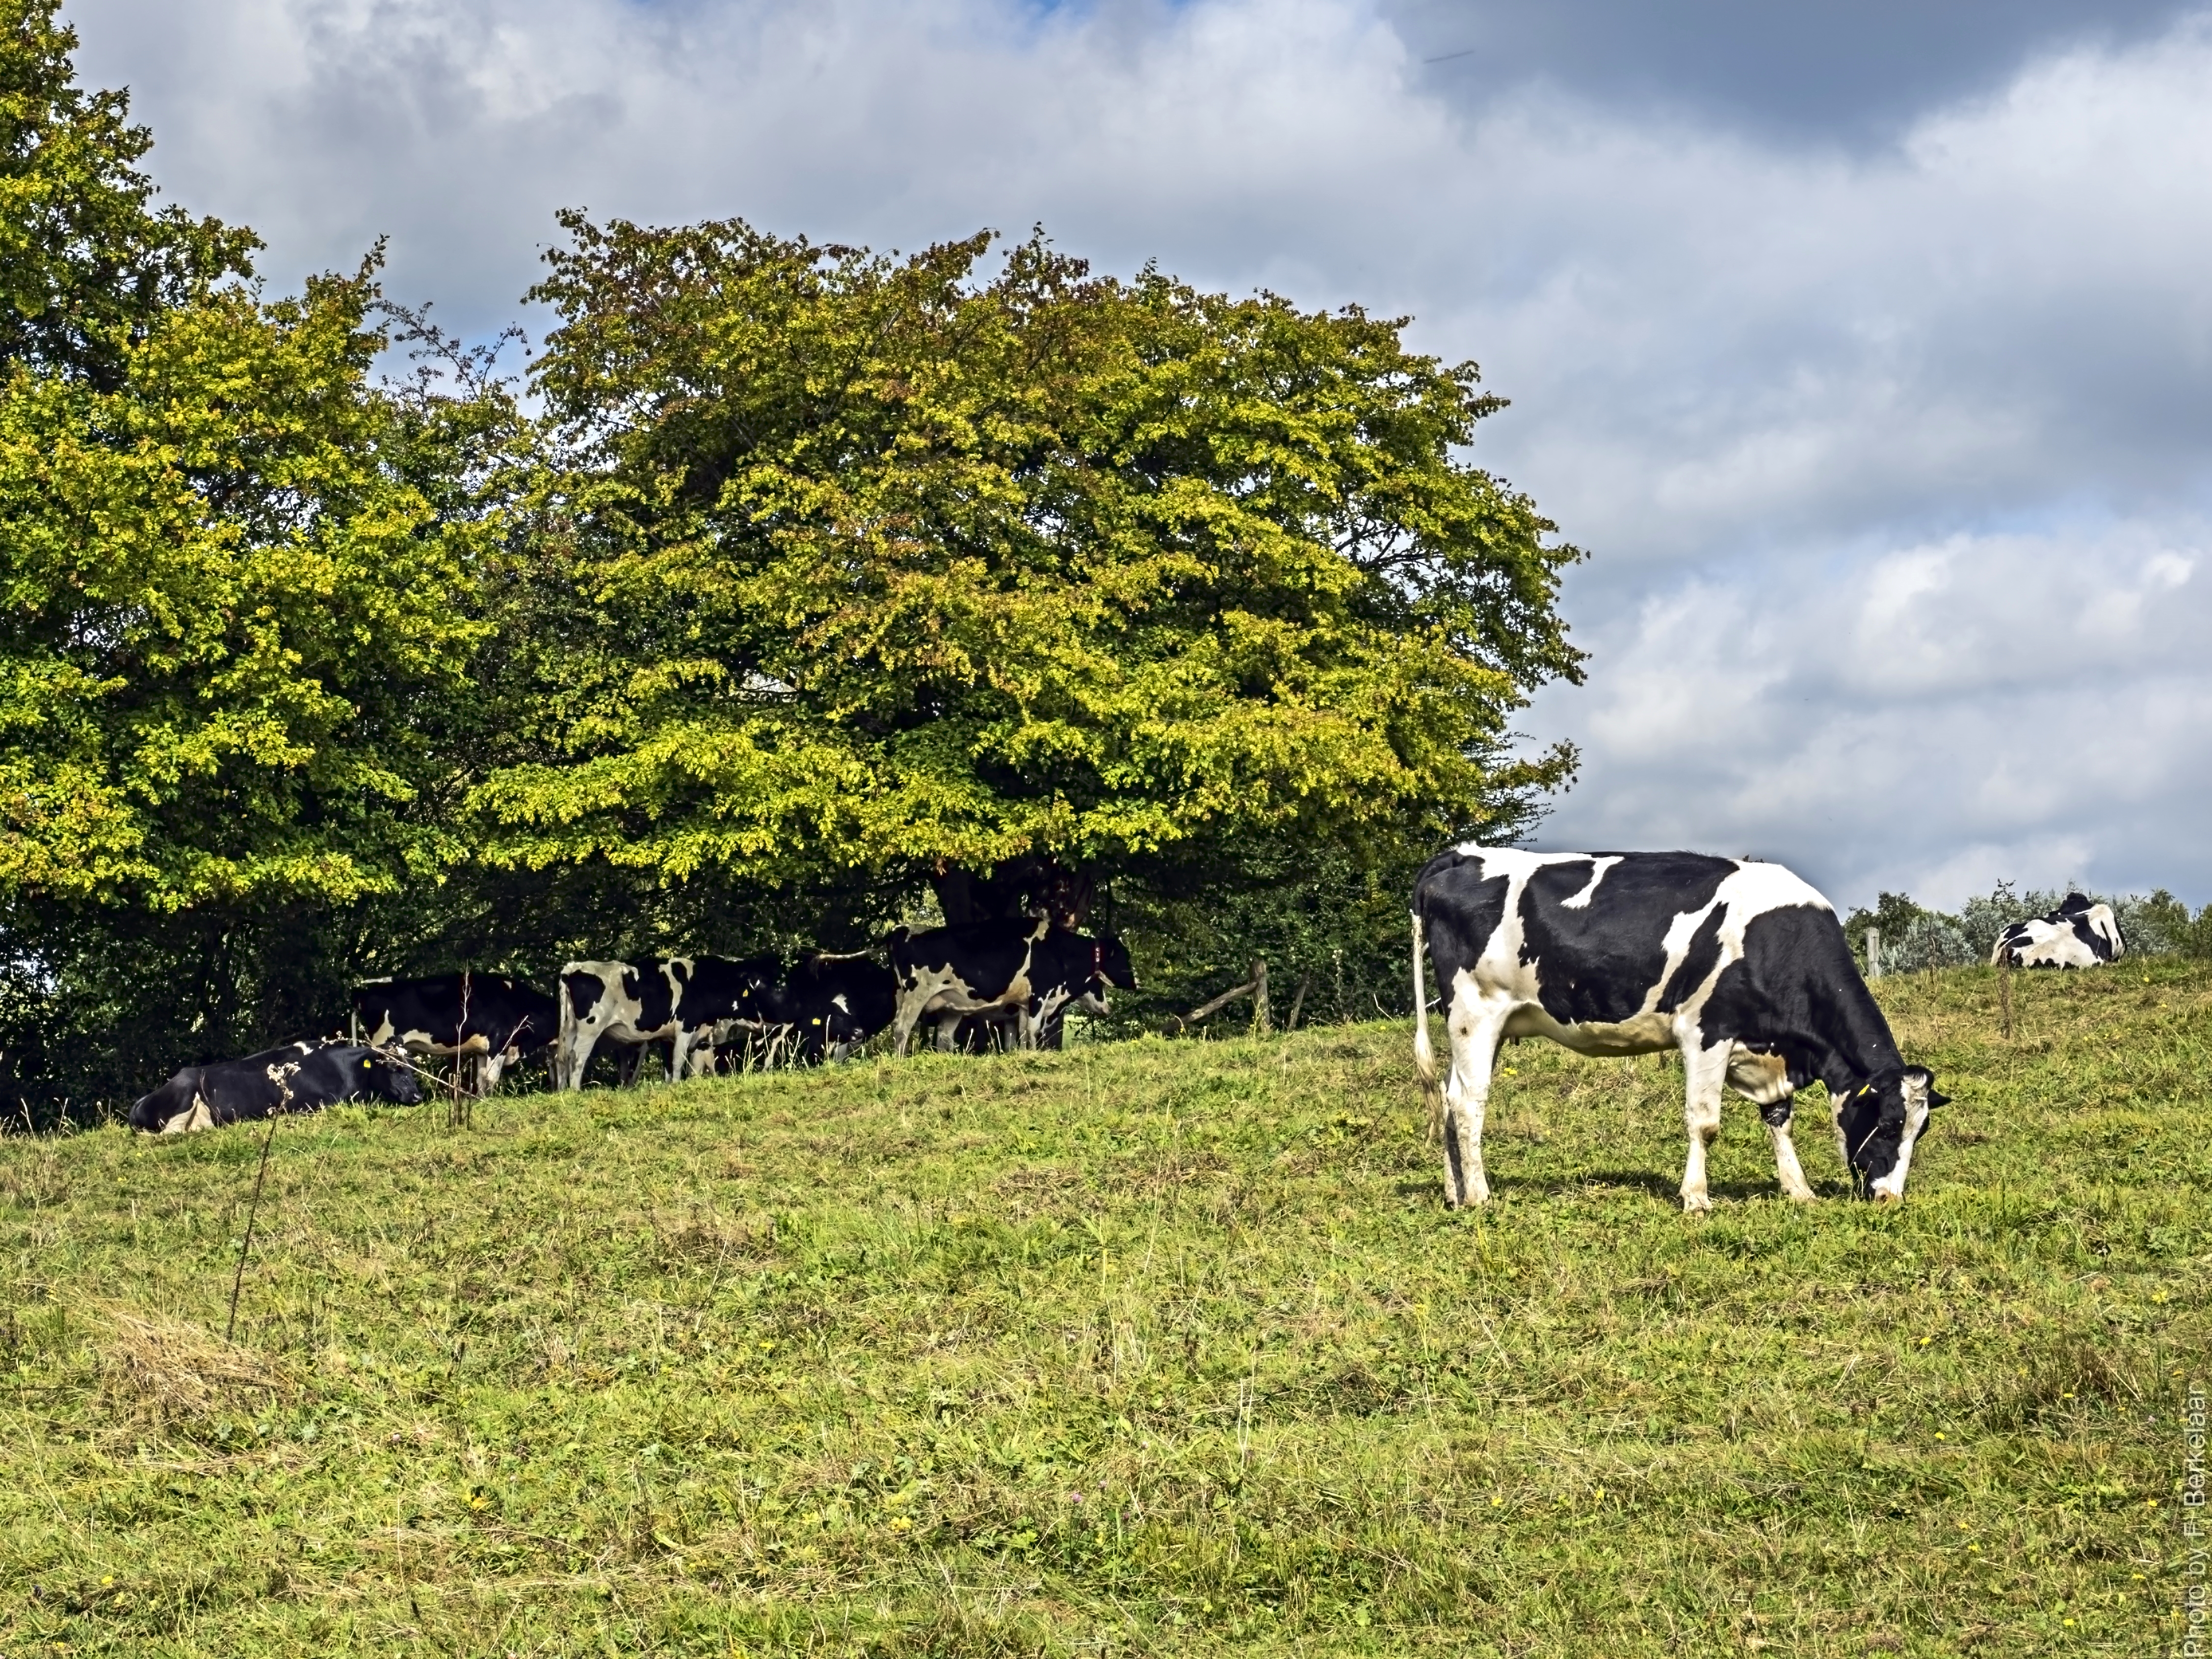
landscape, tree, grass, field, farm, meadow, flower, pasture, grazing, agriculture, nederland, grassland, habitat, limburg, koeien, nl, olympusm1240mmf28, zuidlimburg, provincielimburg, vijlen, hetlimburgslandschap, cottessen, vee, koe, rural area, natural environment, cattle like mammal